Drexel University

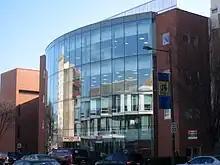
Thomas R. Kline School of Law

Drexel's College of Engineering is one of its oldest and largest academic colleges and served as the original focus of the career-oriented school upon its founding in 1891. The College of Engineering is home to several notable alumni, including two astronauts; financier Bennett S. LeBow, for whom the university's College of Business is named; and Paul Baran, inventor of the packet-switched network. Today, Drexel University's College of Engineering, which is home to 19 percent of the undergraduate student body, is known for creating the world's first engineering degree in appropriate technology. The college is also one of only 17 U.S. universities to offer a bachelor's degree in architectural engineering, and only one of five private institutions to do so.